178th Wing

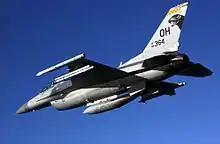
F-16C Block 30, AF Ser. No. 86-0364 from the 162 FS is on a training mission, armed with AIM-120 AMRAAM missiles, over Savannah, Georgia on 14 January 2003.

In mid-1996, the Air Force, in response to budget cuts, and changing world situations, began experimenting with Air Expeditionary organizations. The Air Expeditionary Force (AEF) concept was developed that would mix Active-Duty, Reserve and Air National Guard elements into a combined force. Instead of entire permanent units deploying as "Provisional" as in the 1991 Gulf War, Expeditionary units are composed of "aviation packages" from several wings, including active-duty Air Force, the Air Force Reserve Command and the Air National Guard, would be married together to carry out the assigned deployment rotation.